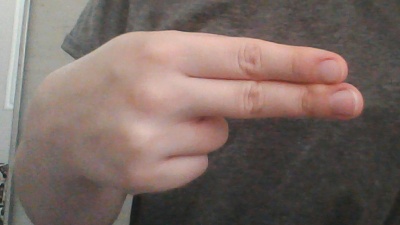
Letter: ain